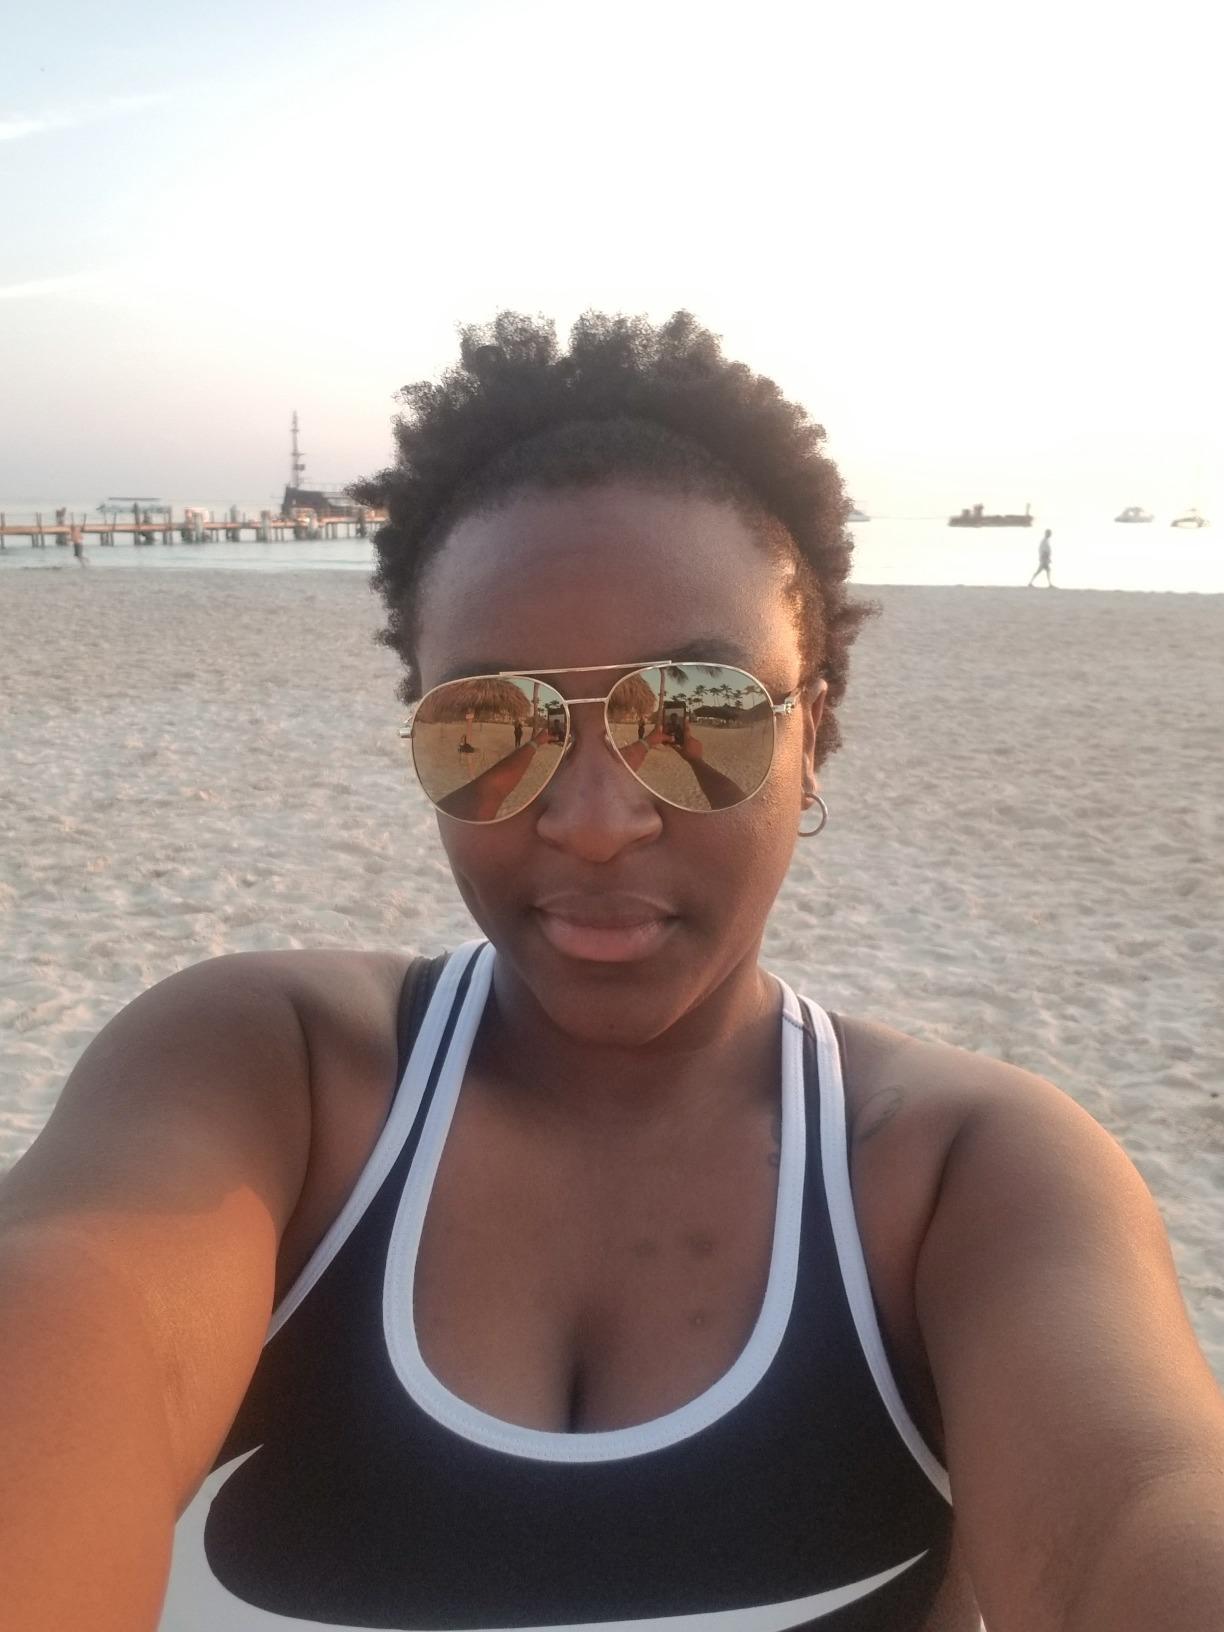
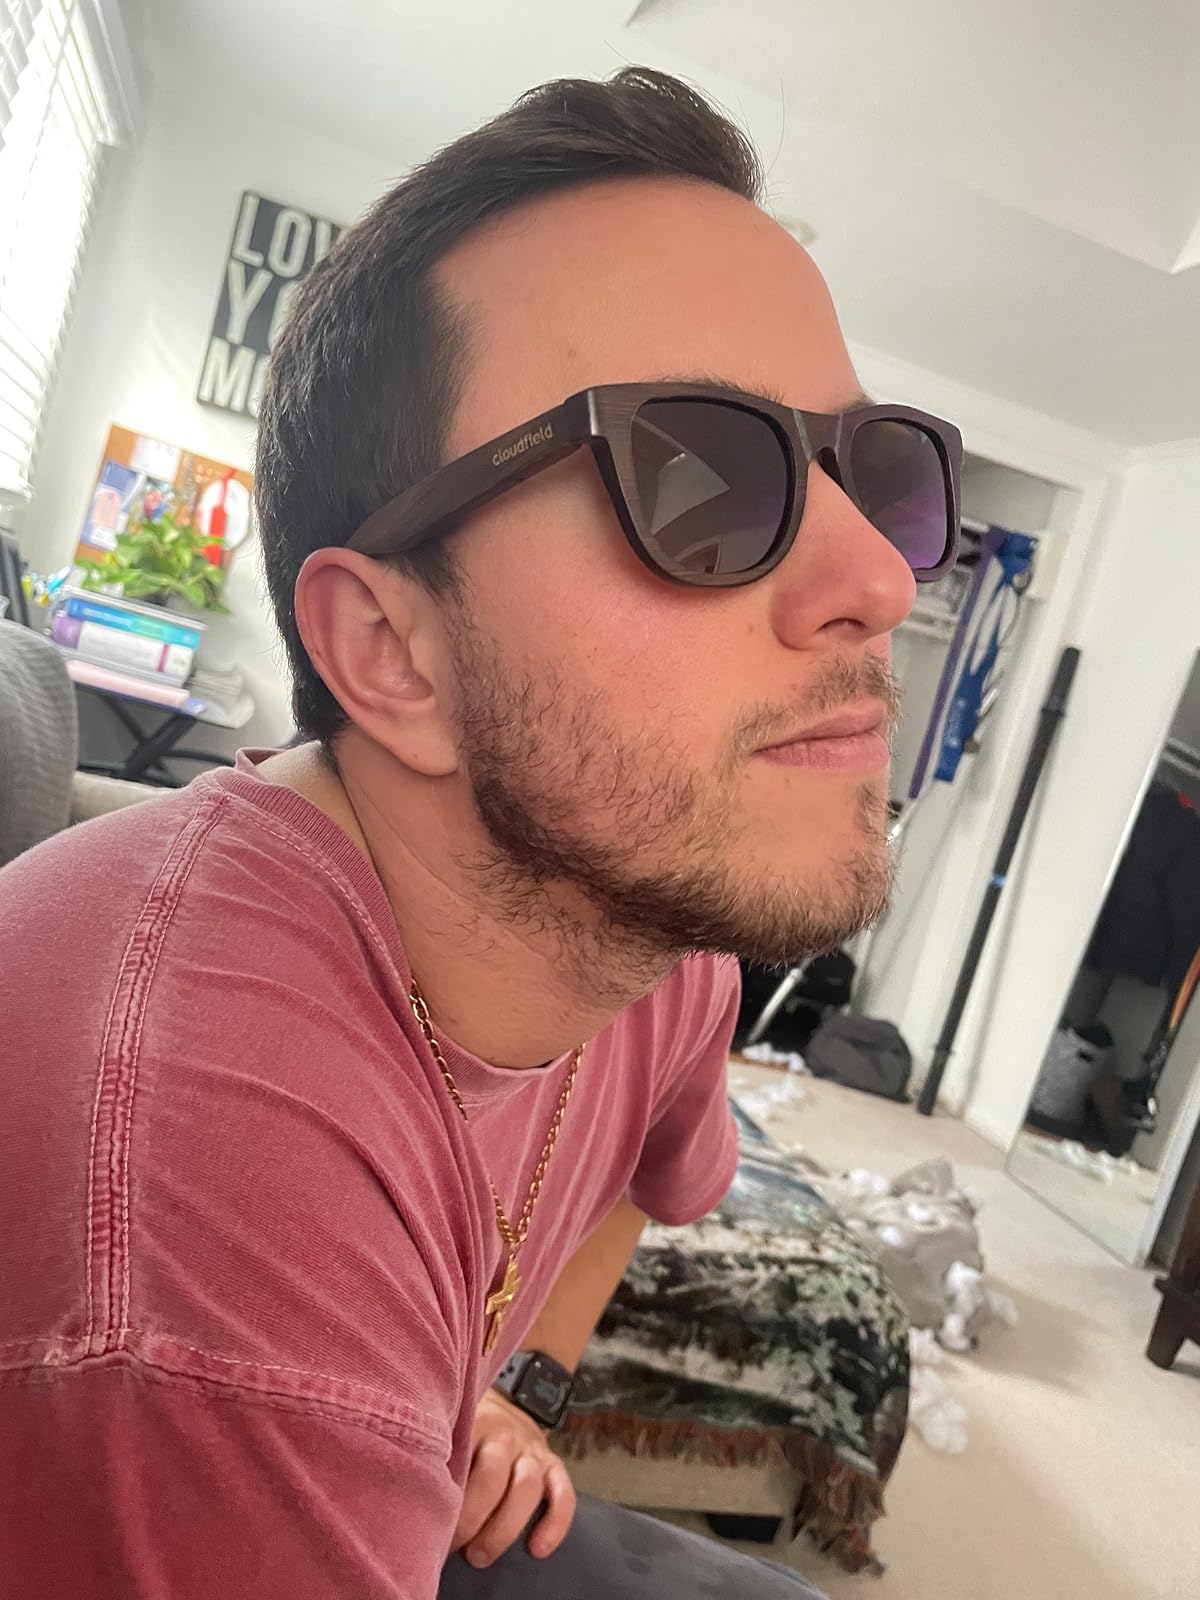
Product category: accessories_sunglasses
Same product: no